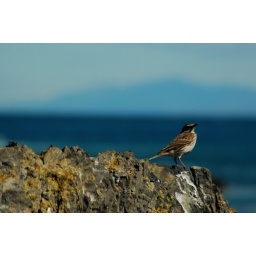
A small bird on the rocks out in Owhiro Bay, at Sinclair Head where the Seal Colony is